Loudest band

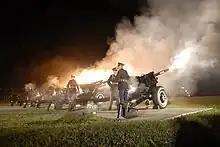
Performance of the 1812 Overture by the United States Army Band, 2008

Tchaikovsky's 1880 work "1812 Overture", which is scored for artillery and has passages marked as (in a score, "fortississimo" instructs the musicians to play the marked passage extremely loudly and is normally the loudest volume specified; "fortissississimo", which means to play louder than fortississimo, is sometimes used) has been described as the loudest classical piece. The piece has been played with FH70 howitzers and Type 74 Main Battle Tanks included in the orchestra instrumentation (a typical 155mm howitzer generates about 180 dB at the source, sufficient to sometimes cause immediate and permanent hearing damage (artillery crews are issued hearing protection)). The piece is usually performed outdoors or with simulated or recorded cannons, but an indoor performance with live cannon at the Royal Albert Hall has been cited as having been particularly loud.